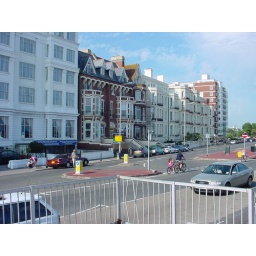
The main road along the coast near South Parade Pier.